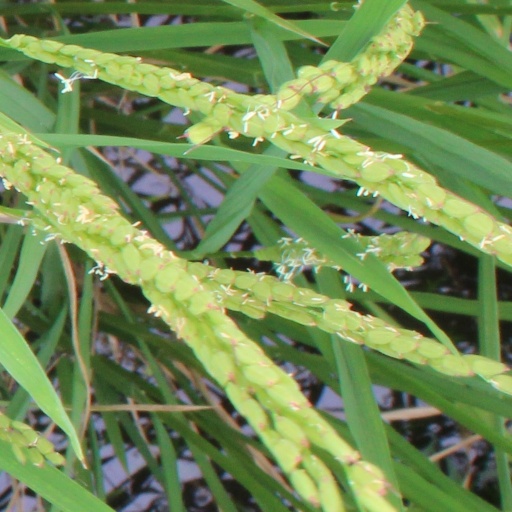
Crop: rice